Yue Lao

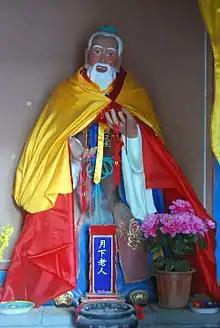
Sculpture of Yue Lao

Yue Lao is a god of marriage and love in Chinese mythology. He appears as an old man under the moon.